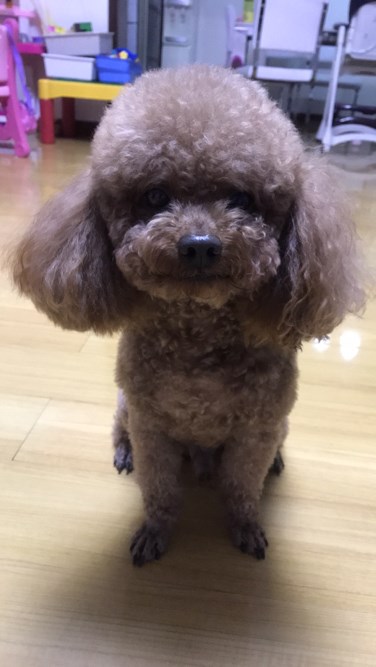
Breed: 7449-n000128-teddy